The Descent Part 2

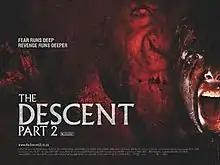
Theatrical release poster

The Descent Part 2 is a 2009 British adventure horror film and sequel to the 2005 horror film "The Descent". It was directed by Jon Harris from a screenplay by James McCarthy, J Blakeson, and James Watkins. The film was produced by Christian Colson and Ivana MacKinnon; Neil Marshall, the writer and director of the original, was an executive producer. Shot in London and Surrey, it was released in cinemas in the UK on 2 December 2009 and was given a straight-to-DVD release on 27 April 2010 in the US.